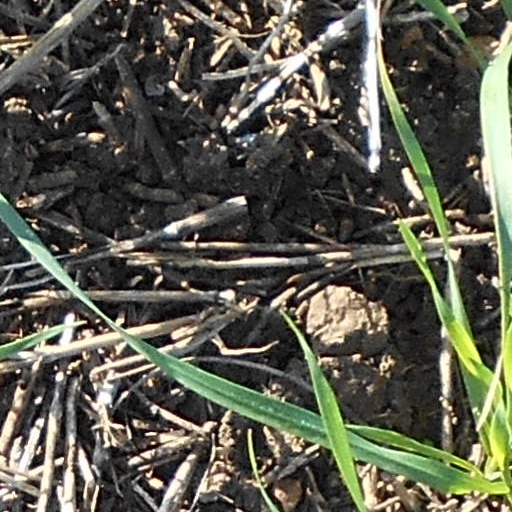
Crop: wheat